List of birds of Alagoas

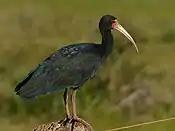
Bare-faced ibis

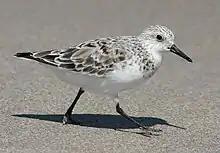
Sanderling

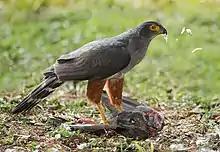
Bicolored hawk

Order: CaprimulgiformesFamily: Caprimulgidae